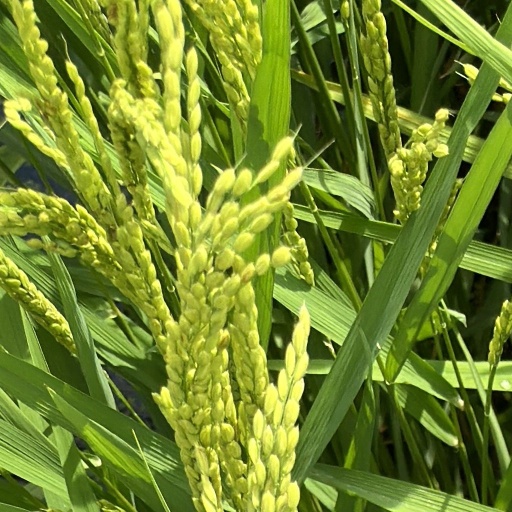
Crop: rice